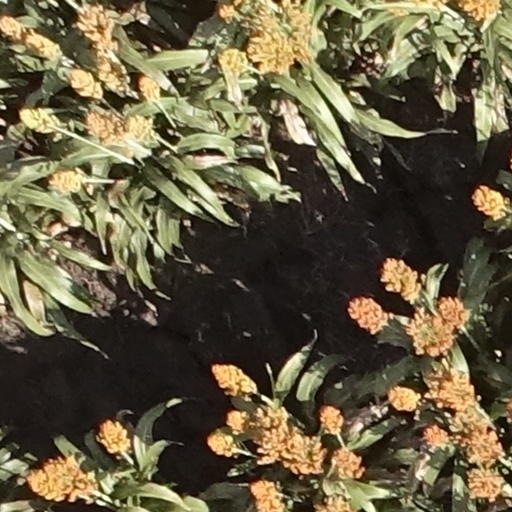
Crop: sorghum